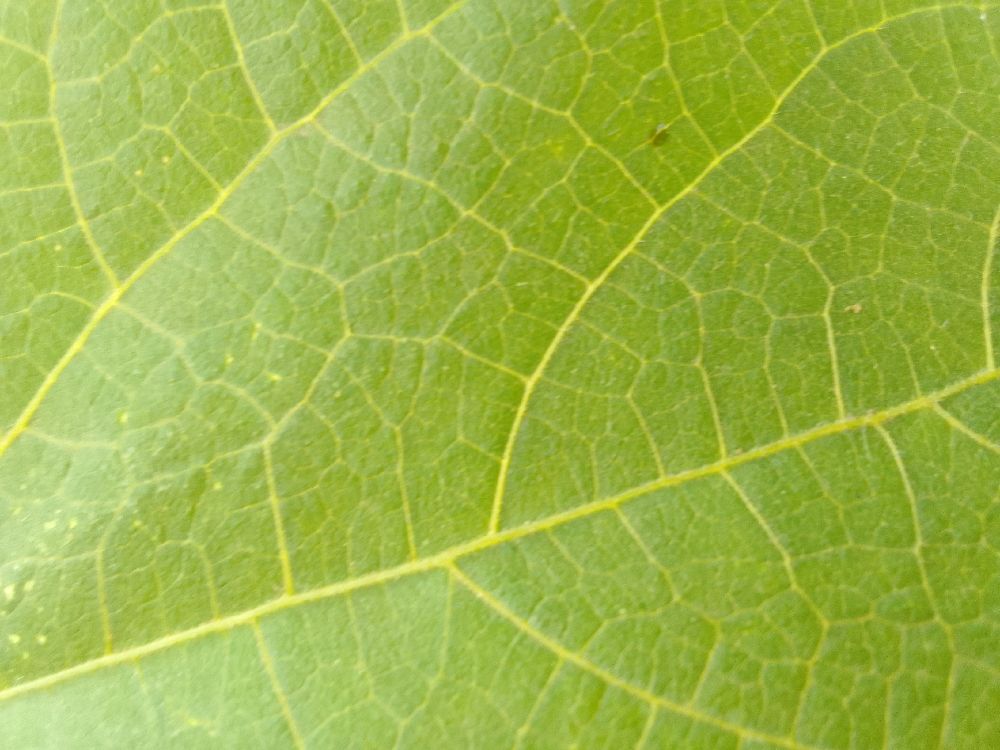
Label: healthy